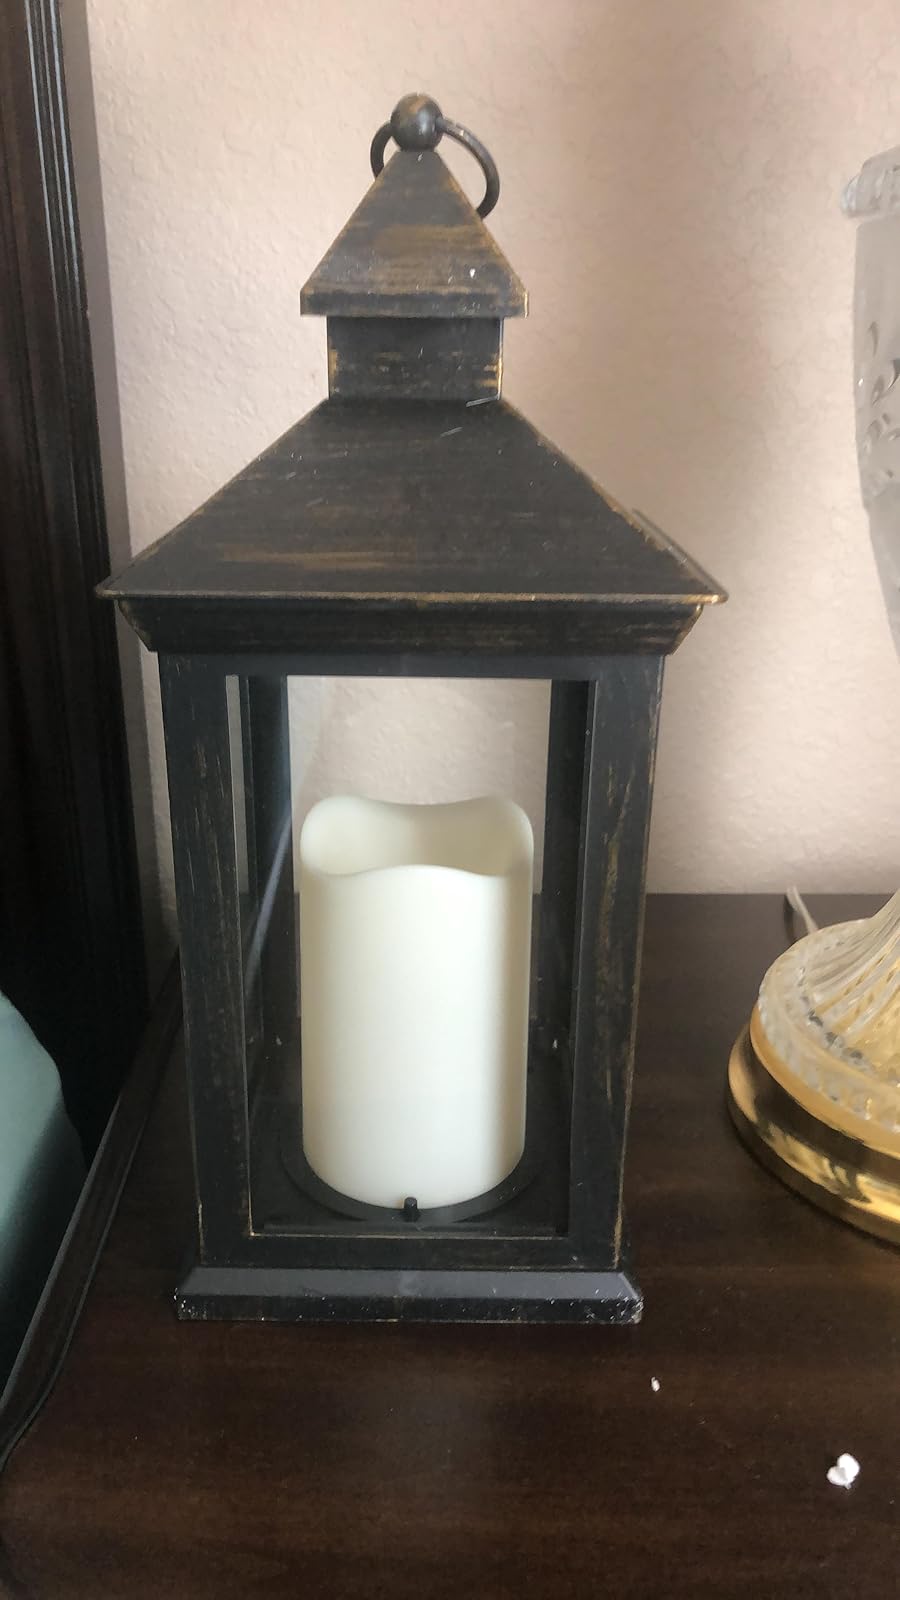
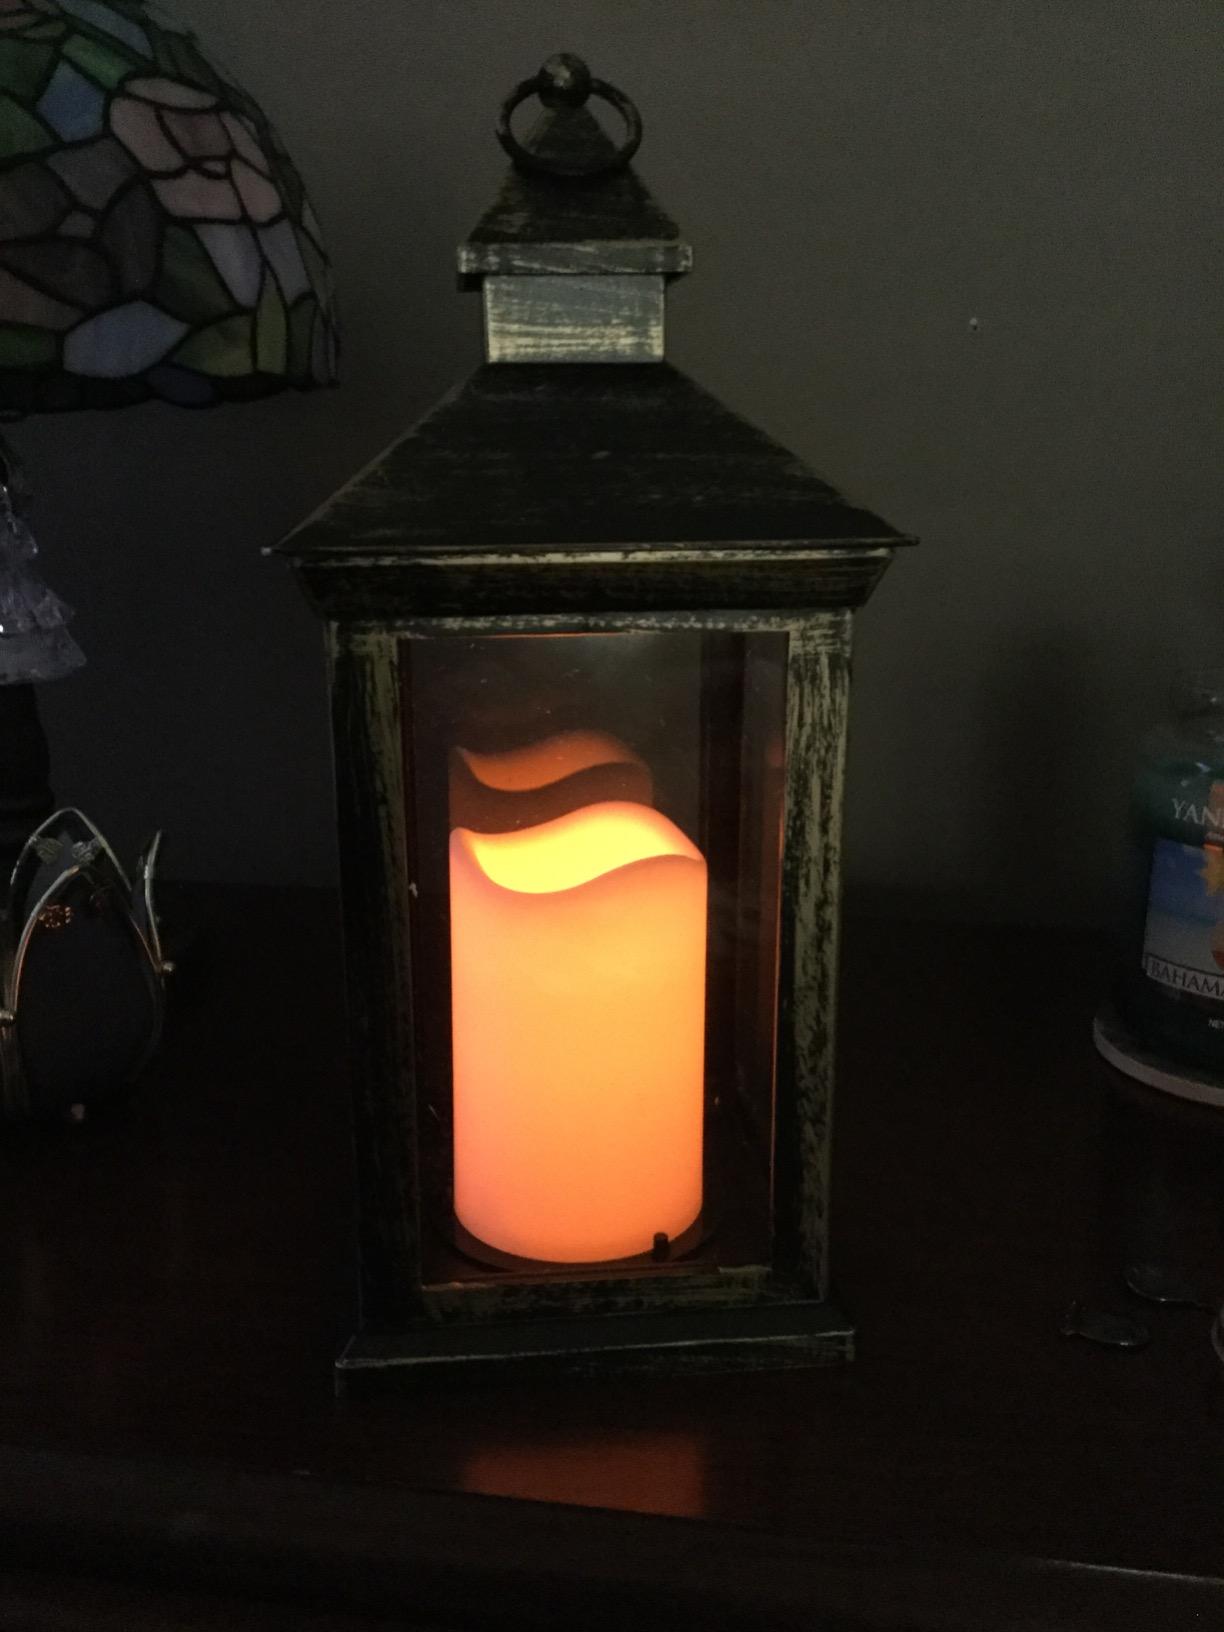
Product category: lantern
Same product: yes